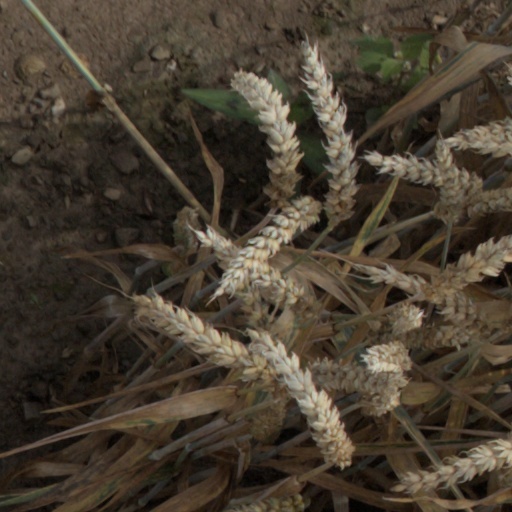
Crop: wheat